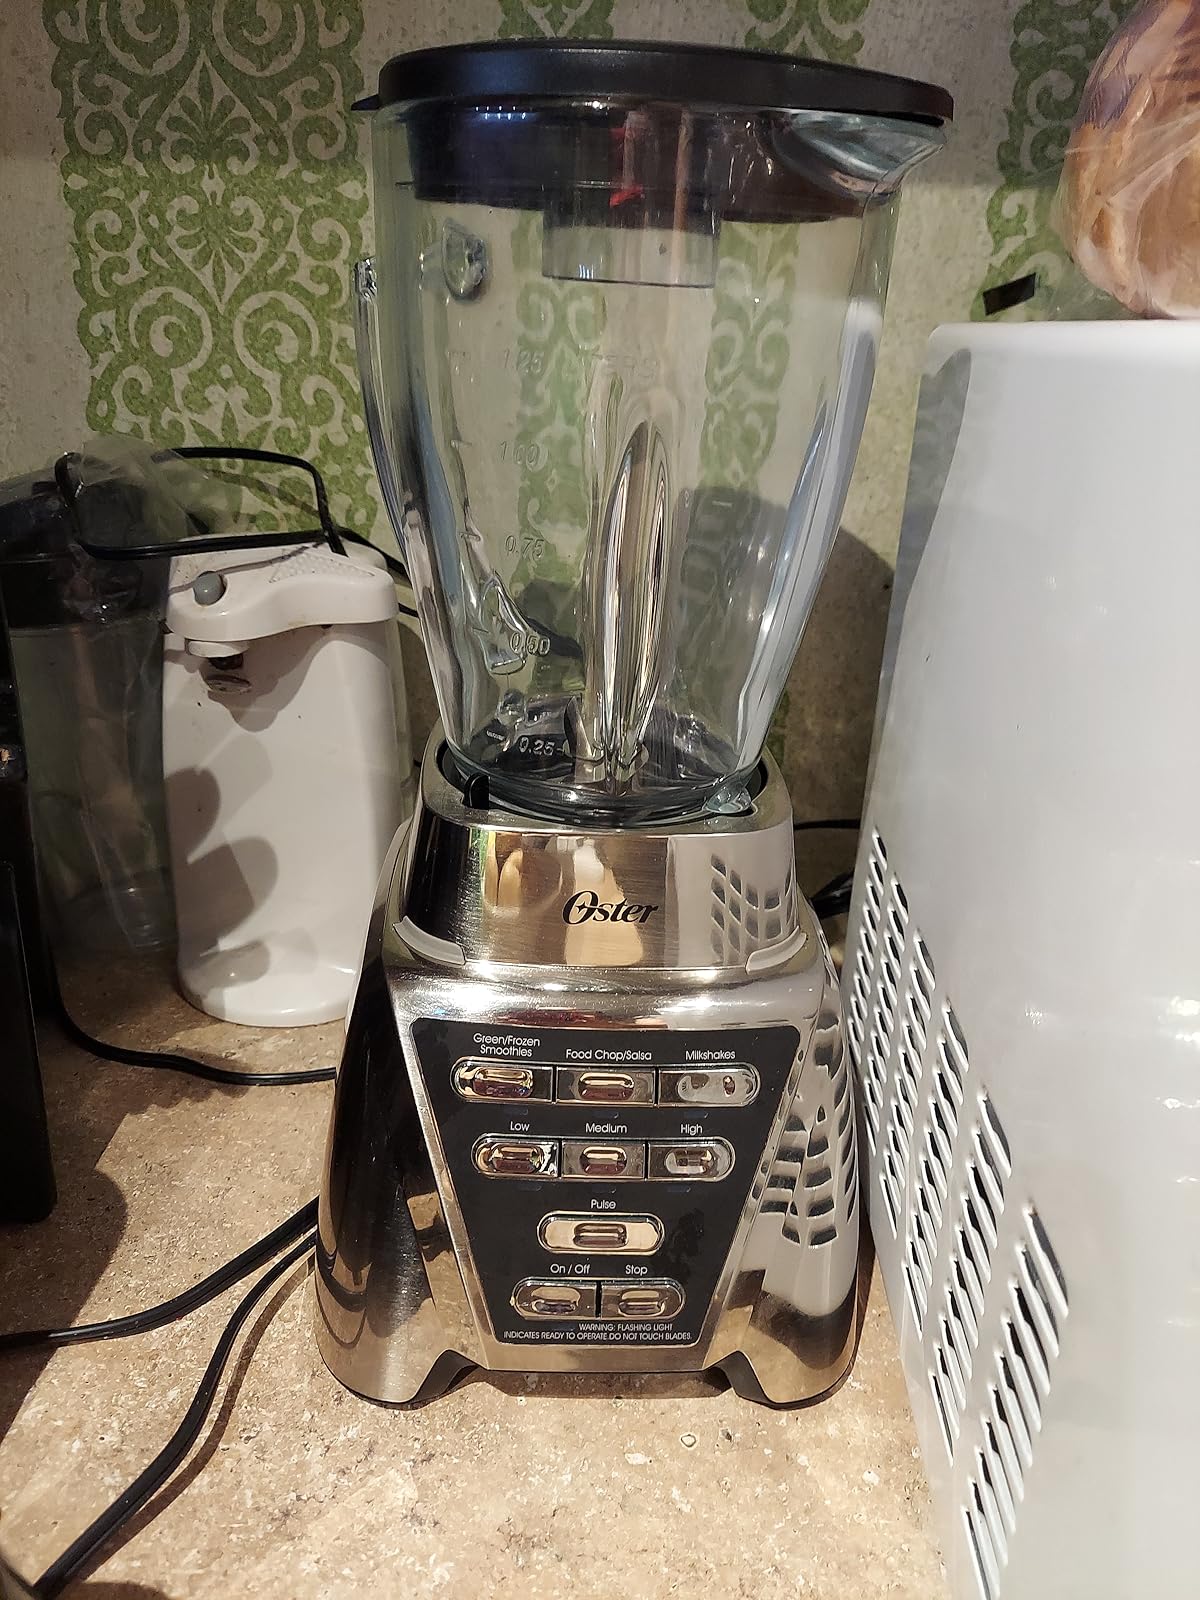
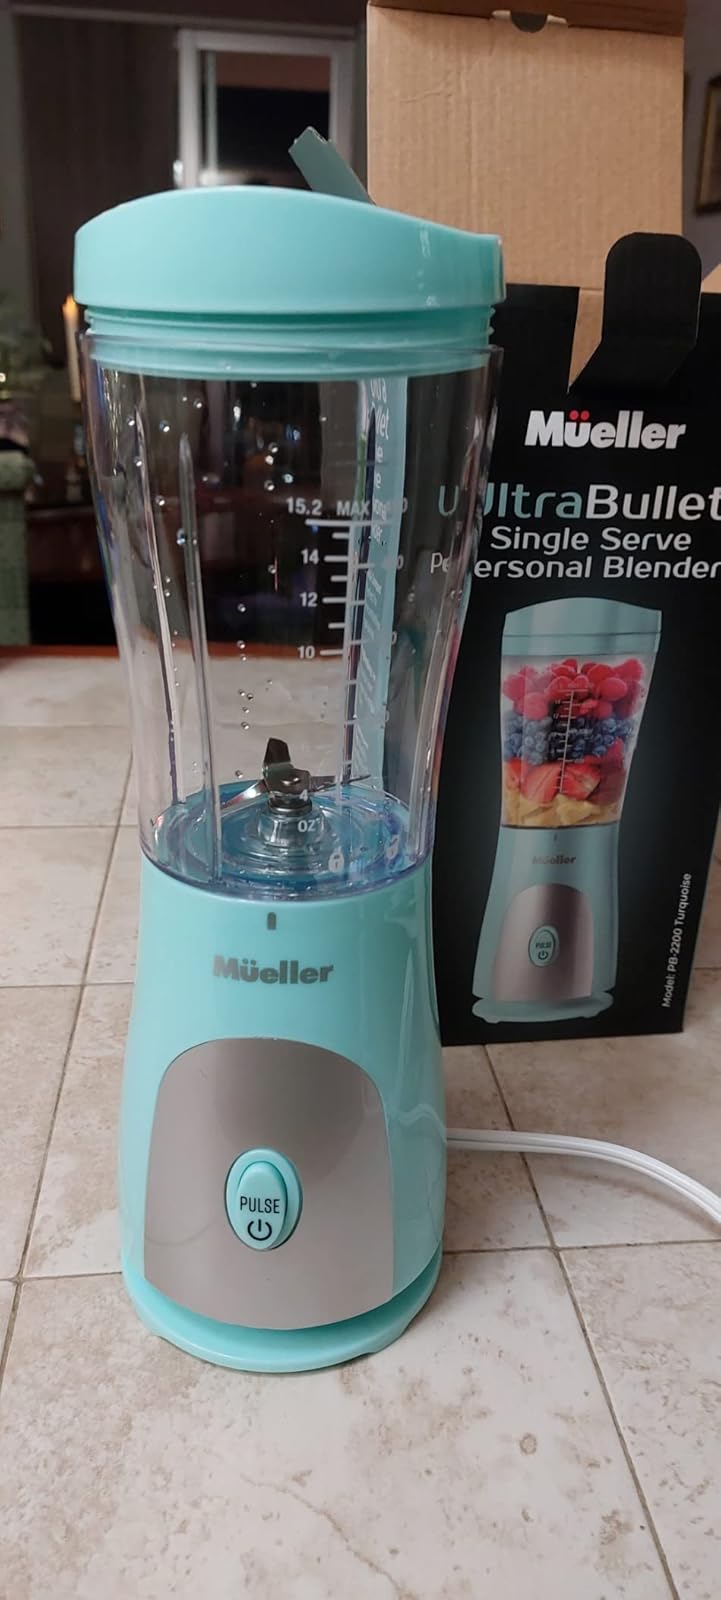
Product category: items_blender
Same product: no